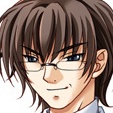
Portrait style: Anime Portrait